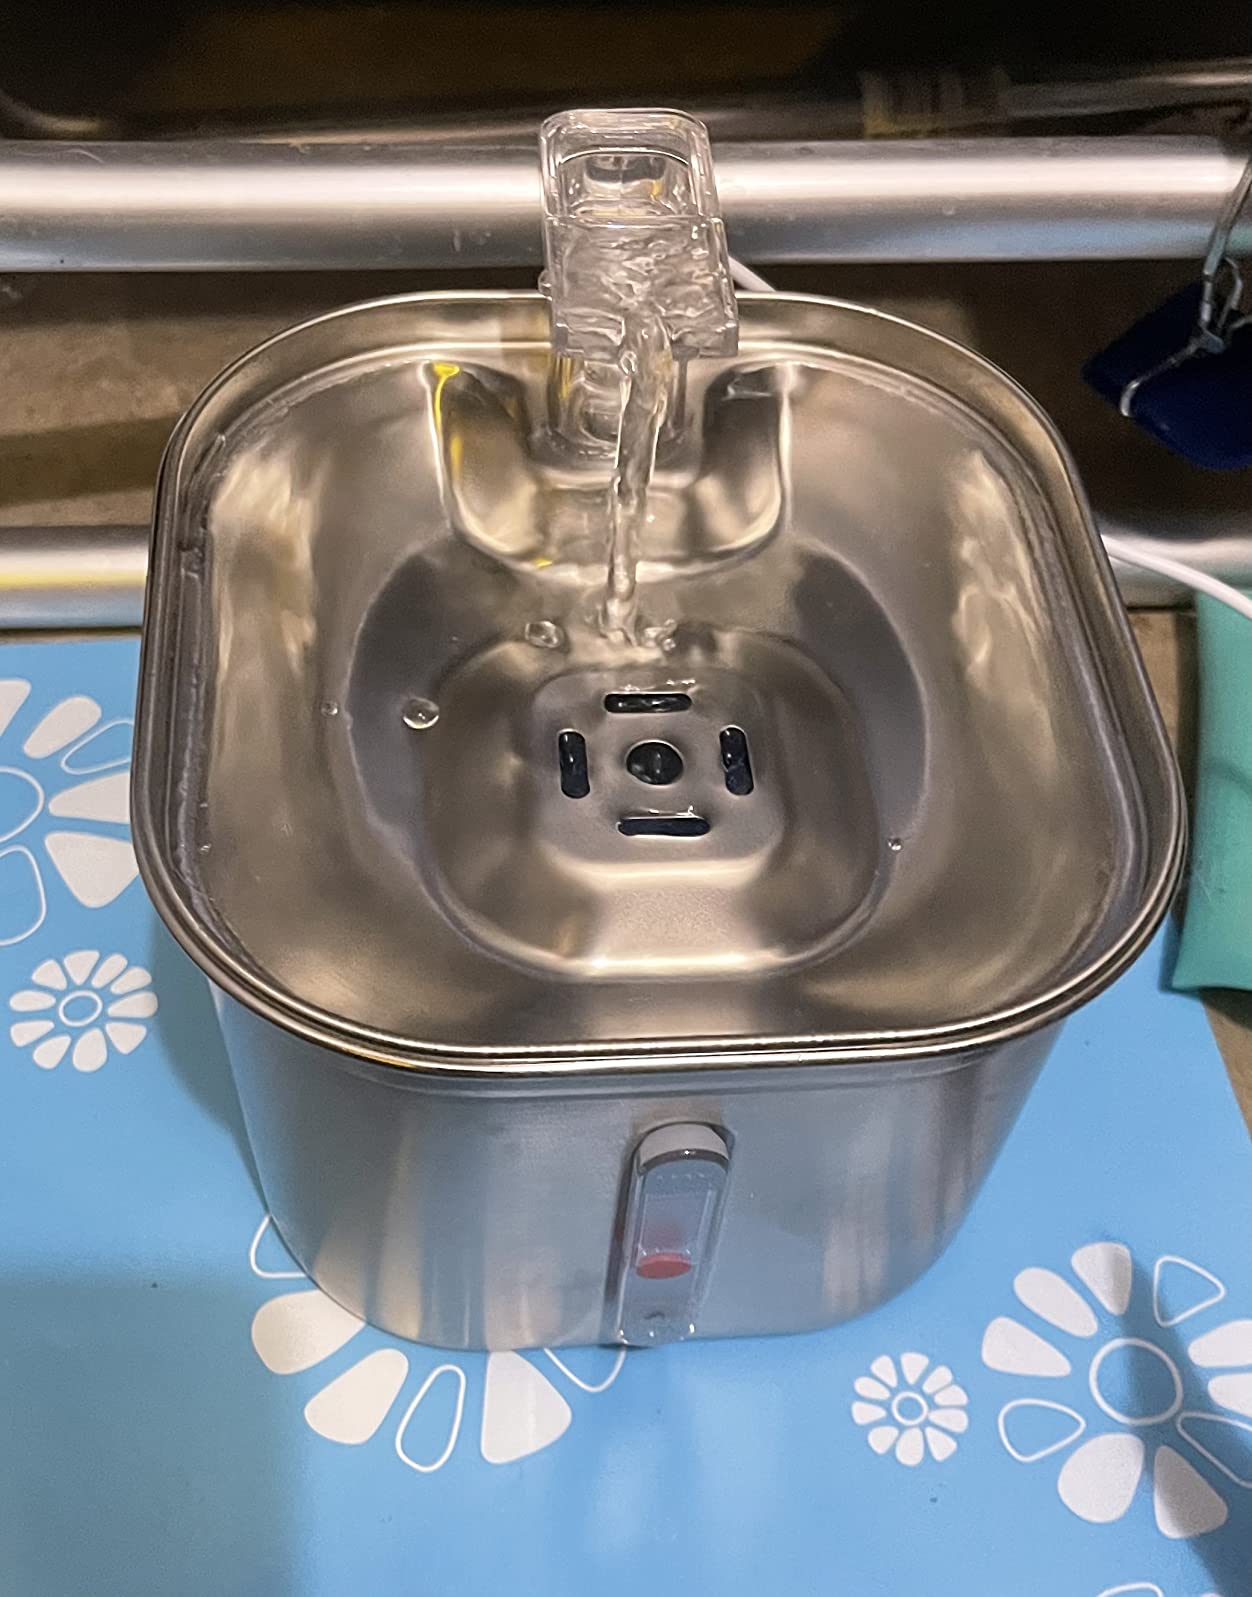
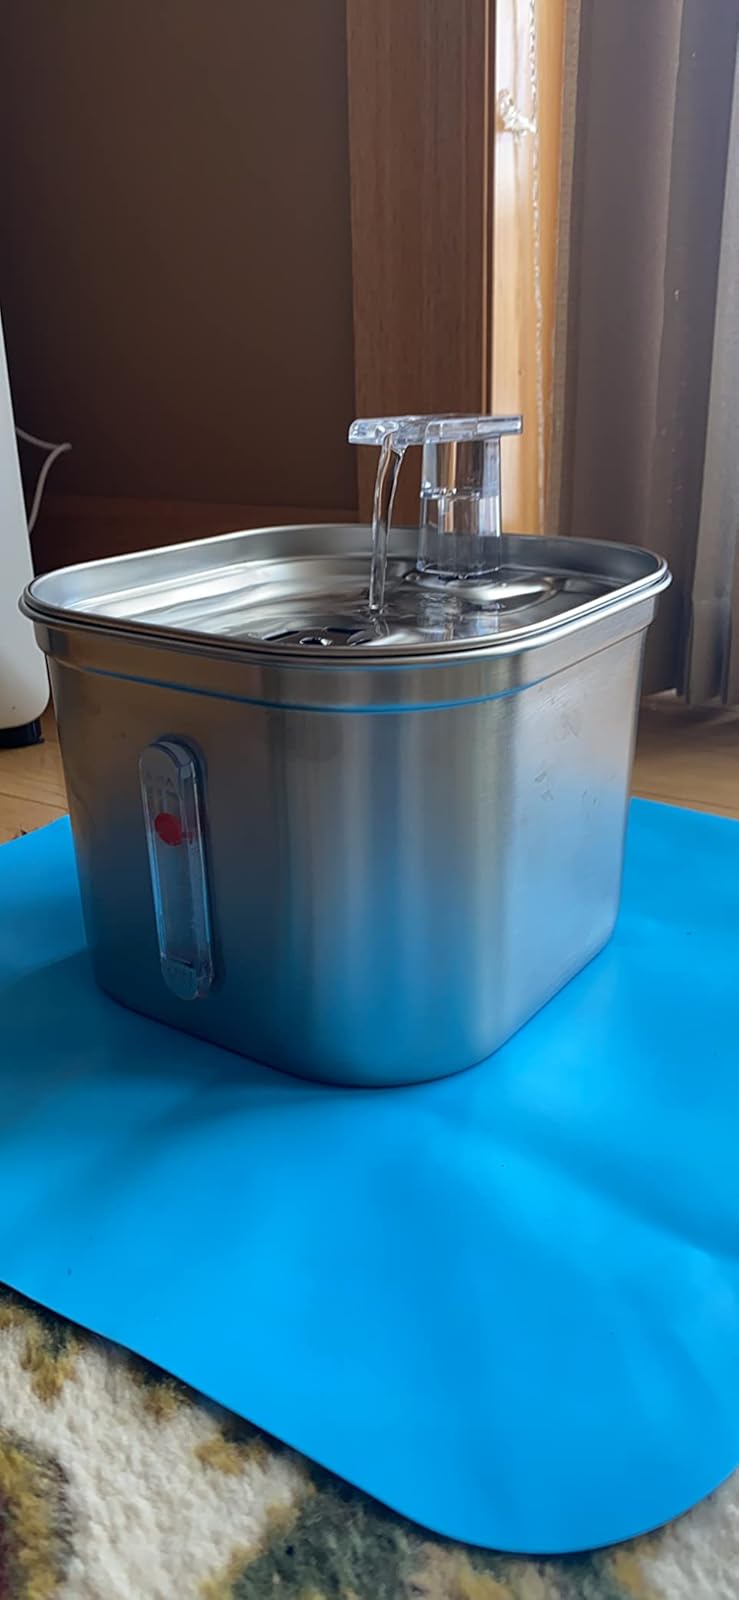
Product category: items_bowl
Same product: yes